Mijas Pueblo

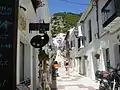
Mijas Pueblo

Mijas Pueblo is the historical core of the municipality of Mijas, situated in the heart of the Costa del Sol in southwestern Spain, on the hillside above the city of Fuengirola. It lies only 30 kilometres from Málaga Airport. It has a varied landscape that goes from the mountains all the way to the sea.